Transportation in Philadelphia

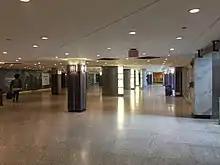
The underground concourse near Suburban Station

Like most larger American cities built out well before WWII, Philadelphia has a densely packed, highly walkable urban core, surrounded primarily by suburbs where single-family homes predominate. It was also an early innovator in that respect: Philly's well-known Main Line suburbs were constructed in tandem with the completion of the Main Line railroad connecting the suburbs with Center City, though at the time the Main Line primarily served as a "country home" destination for the urban elite. The city's SEPTA public transportation network offers a variety of transit options, including subways, buses, trolleys, and commuter rail. As of 2019, Philadelphia was the second most traffic-congested city in the U.S.